Anthony Purpura

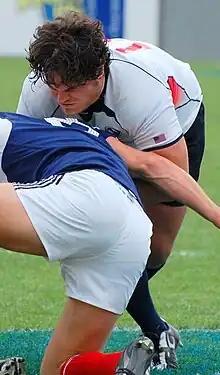

Anthony Purpura (born November 11, 1986, in Lawrence, Massachusetts) is a professional American rugby union player who plays prop for the USA Eagles XV side. He currently plays for the New England Free Jacks in Major League Rugby (MLR).